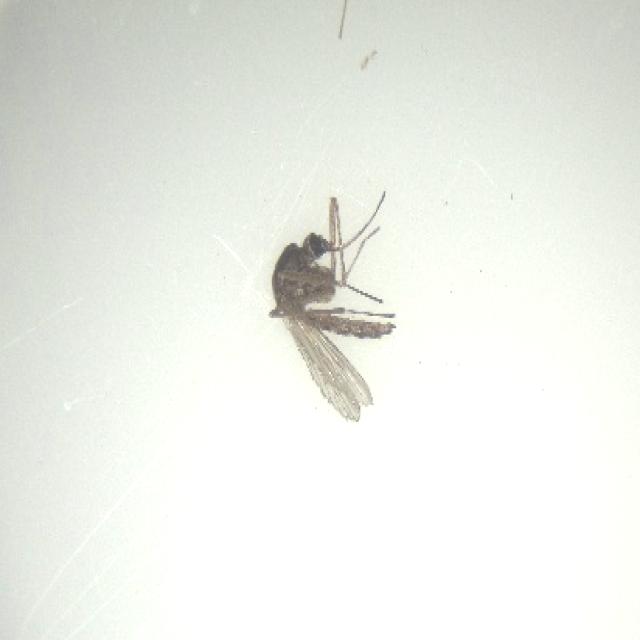
Species: aedes_vexans